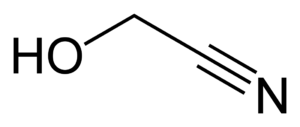
Le glycolonitrile, également appelé hydroxyacétonitrile, cyanométhanol et nitrile glycolique, est un composé chimique de formule N≡C–CH₂OH. Il s'agit d'un composé organique huileux incolore toxique et très soluble dans l'eau ainsi que dans l'éther diéthylique. C'est la plus simple des cyanhydrines, formée par addition de cyanure d'hydrogène HCN sur du formaldéhyde HCHO en milieu acide en présence d'une base. Il polymérise facilement en milieu basique, de sorte qu'on le distribue en solution aqueuse acide concentrée à environ 50 à 70 %. Le produit de polymérisation étant une amine, au caractère basique, il s'ensuit que cette polymérisation est autocatalysée. Il se décompose facilement en formaldéhyde et cyanure d'hydrogène, ce qui en fait une substance extrêmement dangereuse. Le glycolonitrile est considéré comme une molécule importante de la chimie prébiotique et a été détecté en 2019 dans le milieu interstellaire, à proximité d'IRAS 16293–2422B, dans la constellation d'Ophiuchus.